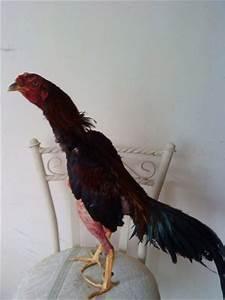
chicken